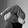
ASL letter: Q